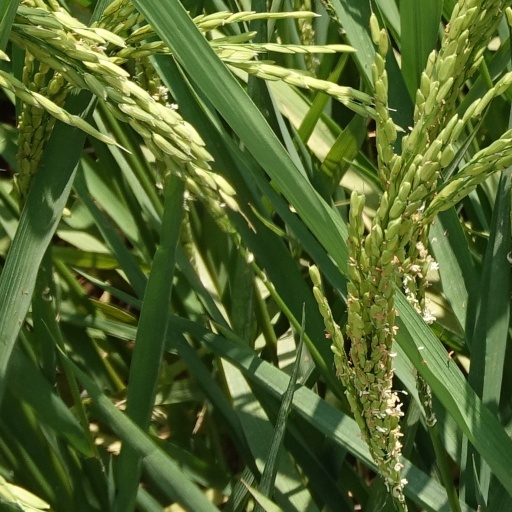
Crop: rice